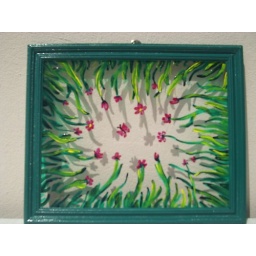
Little flower in the grass